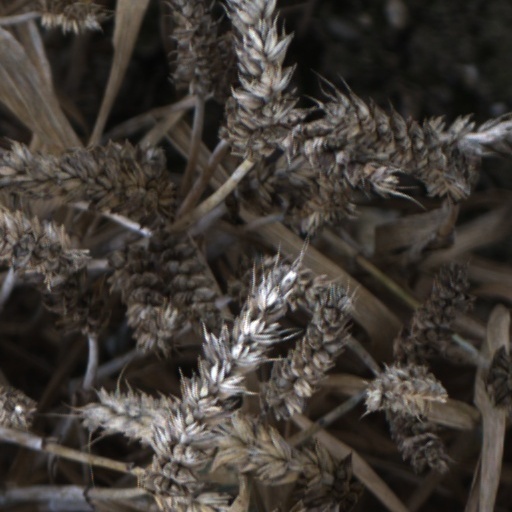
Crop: wheat